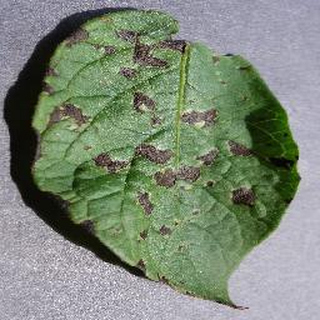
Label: potato_early_blight